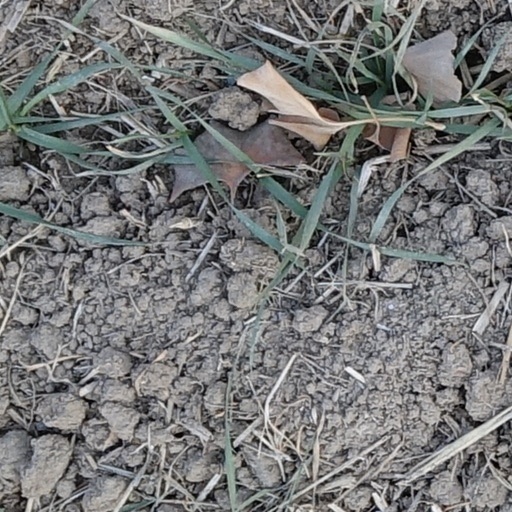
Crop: wheat